Melaleuca condylosa

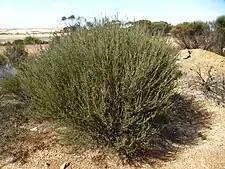
Habit at the type location near Bendering

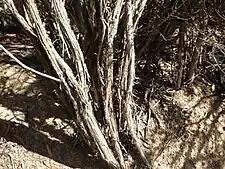
Bark

"Melaleuca condylosa" was first formally described in 1999 by Lyndley Craven from a specimen found " east along Bendering Reserve Road from the Bendering wheat bin". The specific epithet ("condylosa") is from the Greek "kondylos" meaning "knob" or "prominence", referring to the knobbly fruit.